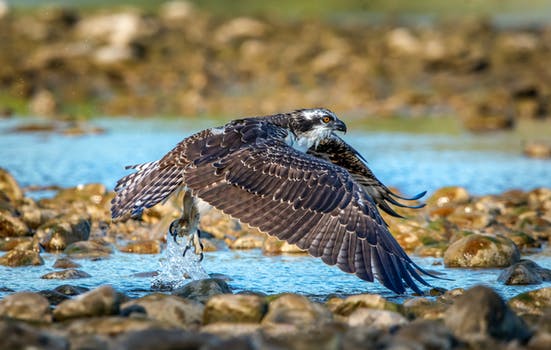
Label: No Watermark